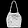
Label: Bag